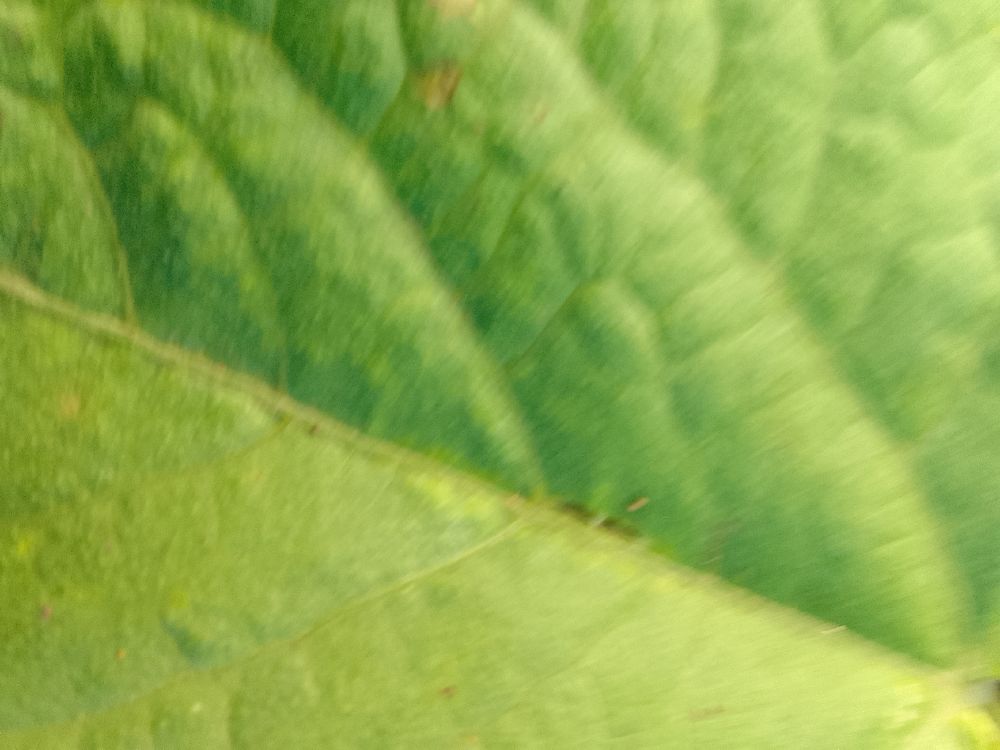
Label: healthy